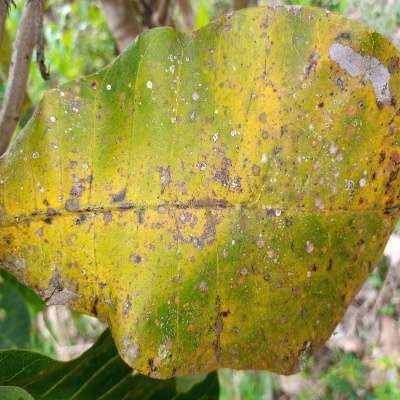
Crop: Cashew
Condition: red rust